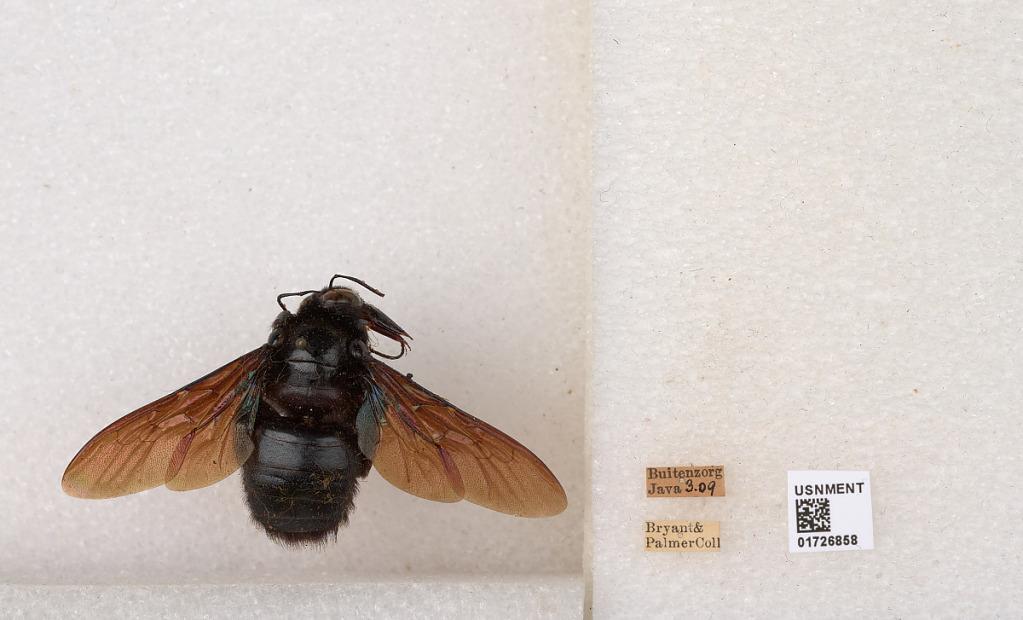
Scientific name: Xylocopa (Biluna) iridipennis Lepeletier
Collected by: Bryant & Palmer
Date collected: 1909-3-1
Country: Indonesia
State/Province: West Java
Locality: Buitenzorg